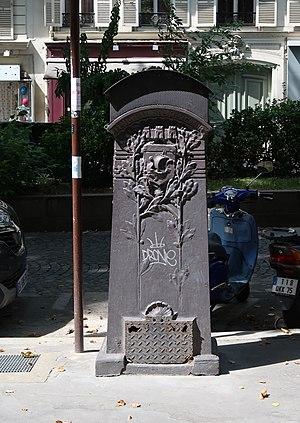
Boîte à sable, avenue Trudaine (Paris, 8e).
L’avenue Trudaine est une voie du 9ᵉ arrondissement de Paris, en France.